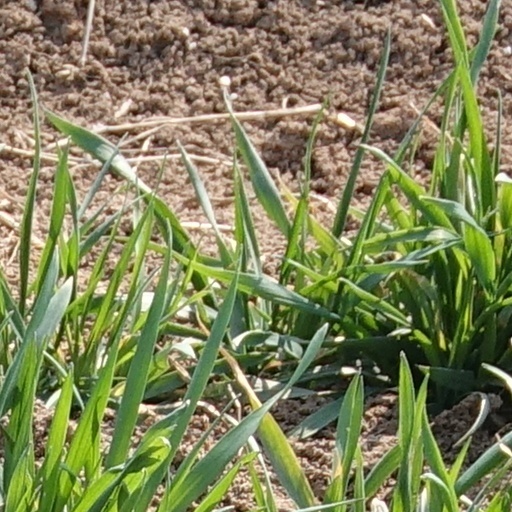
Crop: wheat